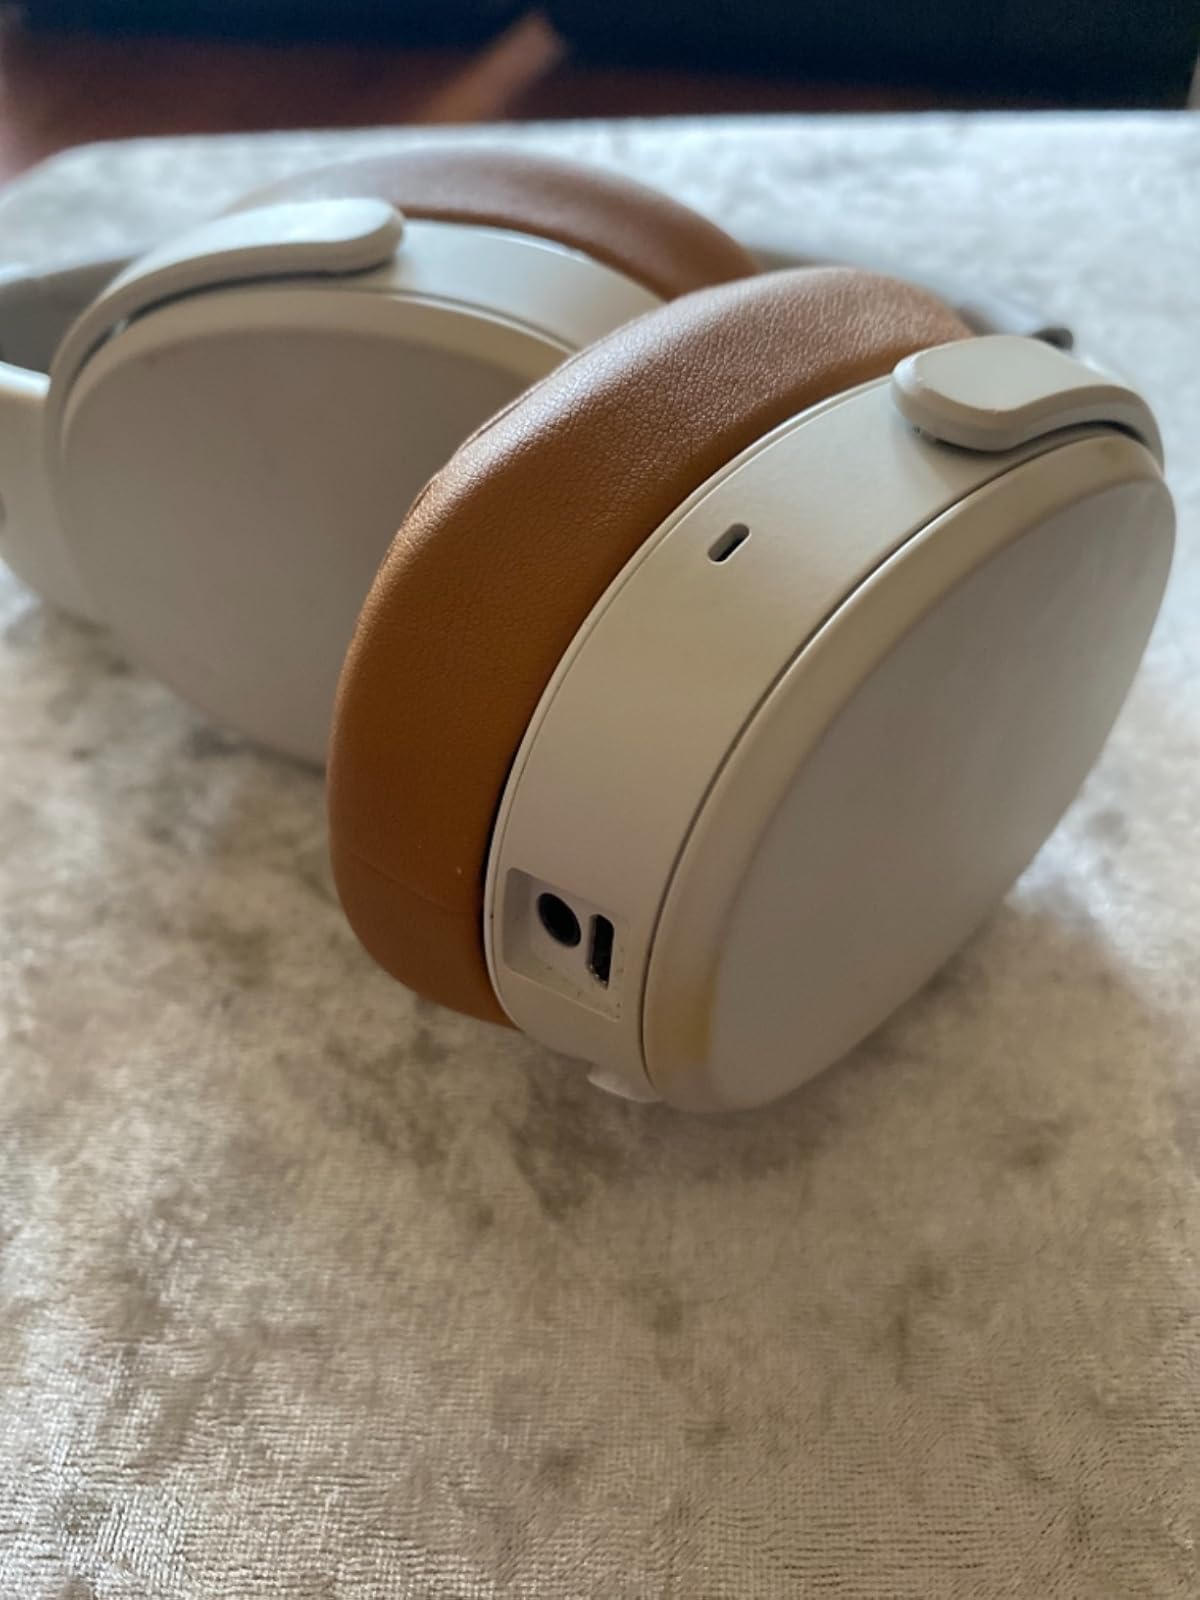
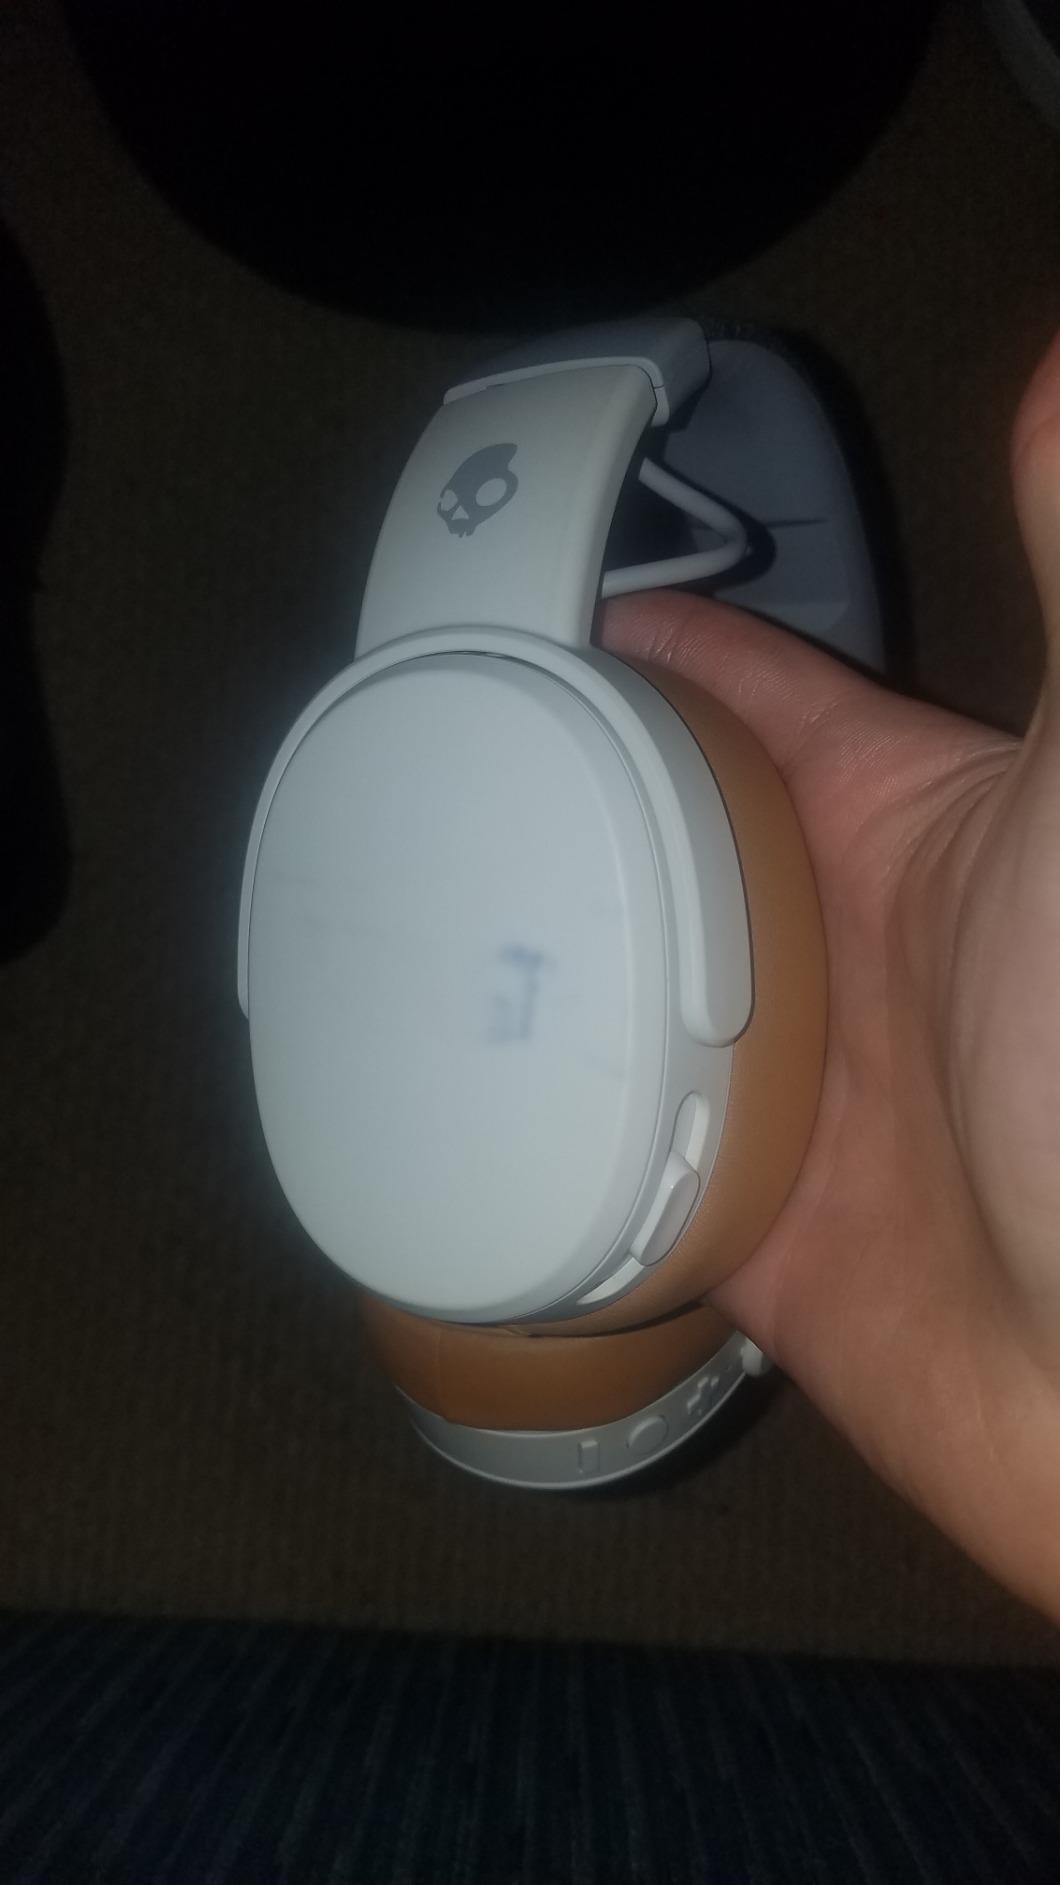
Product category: headphones
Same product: yes